Mercenary War

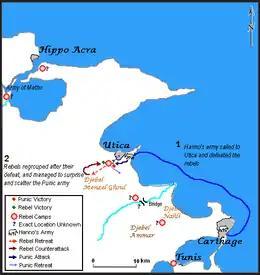

Carthaginian armies were nearly always composed of foreigners; citizens served in the army only if there was a direct threat to the city of Carthage. The majority of these foreigners were from North Africa. Libyans provided close-order infantry equipped with large shields, helmets, short swords and long thrusting spears; as well as close-order shock cavalry carrying spearsboth were noted for their discipline and staying power. Numidians provided light cavalry who threw javelins from a distance and avoided close combat, and javelin-armed light infantry skirmishers. Both Spain and Gaul provided experienced infantry; unarmoured troops who would charge ferociously, but had a reputation for breaking off if combat was protracted. The close-order Libyan infantry, and citizen militia when present, would fight in a tightly-packed formation known as a phalanx. Two thousand slingers were recruited from the Balearic Islands. Sicilians and Italians had also joined up during the war to fill the ranks. The Carthaginians frequently employed war elephants; North Africa had indigenous African forest elephants at the time. Roman sources refer to these foreign fighters derogatively as "mercenaries", but Goldsworthy describes this as "a gross oversimplification". They served under a variety of arrangements; for example, some were the regular troops of allied cities or kingdoms seconded to Carthage as part of formal arrangements.